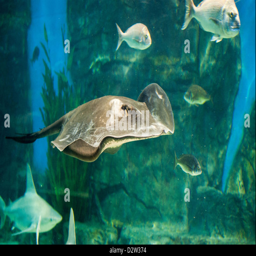
a large stingray glides through the water surrounded by fish